Question: Who is barefoot?
Tambaya: Waye marar takalmi?
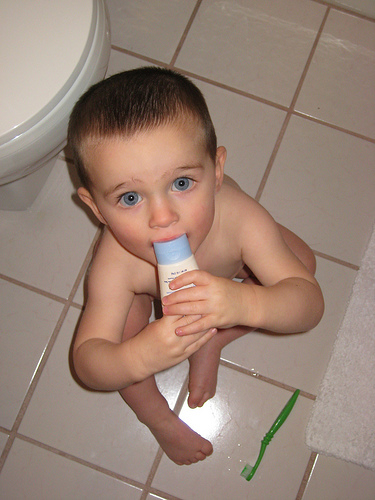
Answer: The baby.
Amsa: Jaririn.